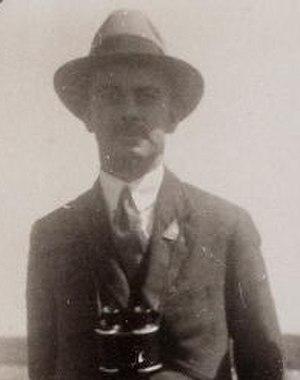
Sir Arthur Landsborough Thomson est un ornithologue écossais, né le 8 octobre 1890 et mort le 9 juin 1977.